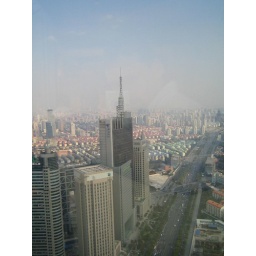
4th largest building in the world, 54th floor where we had lunch